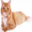
Label: cat